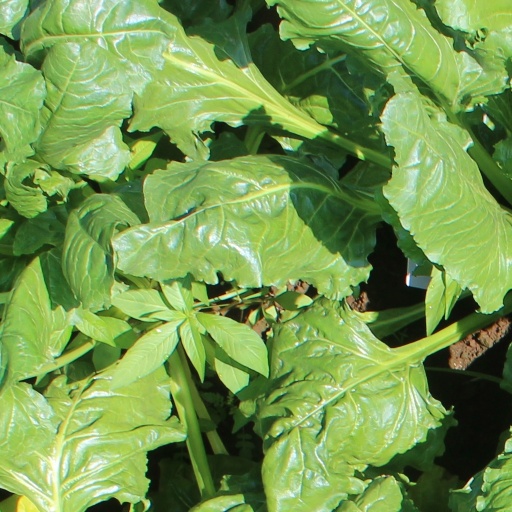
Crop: sugar beet